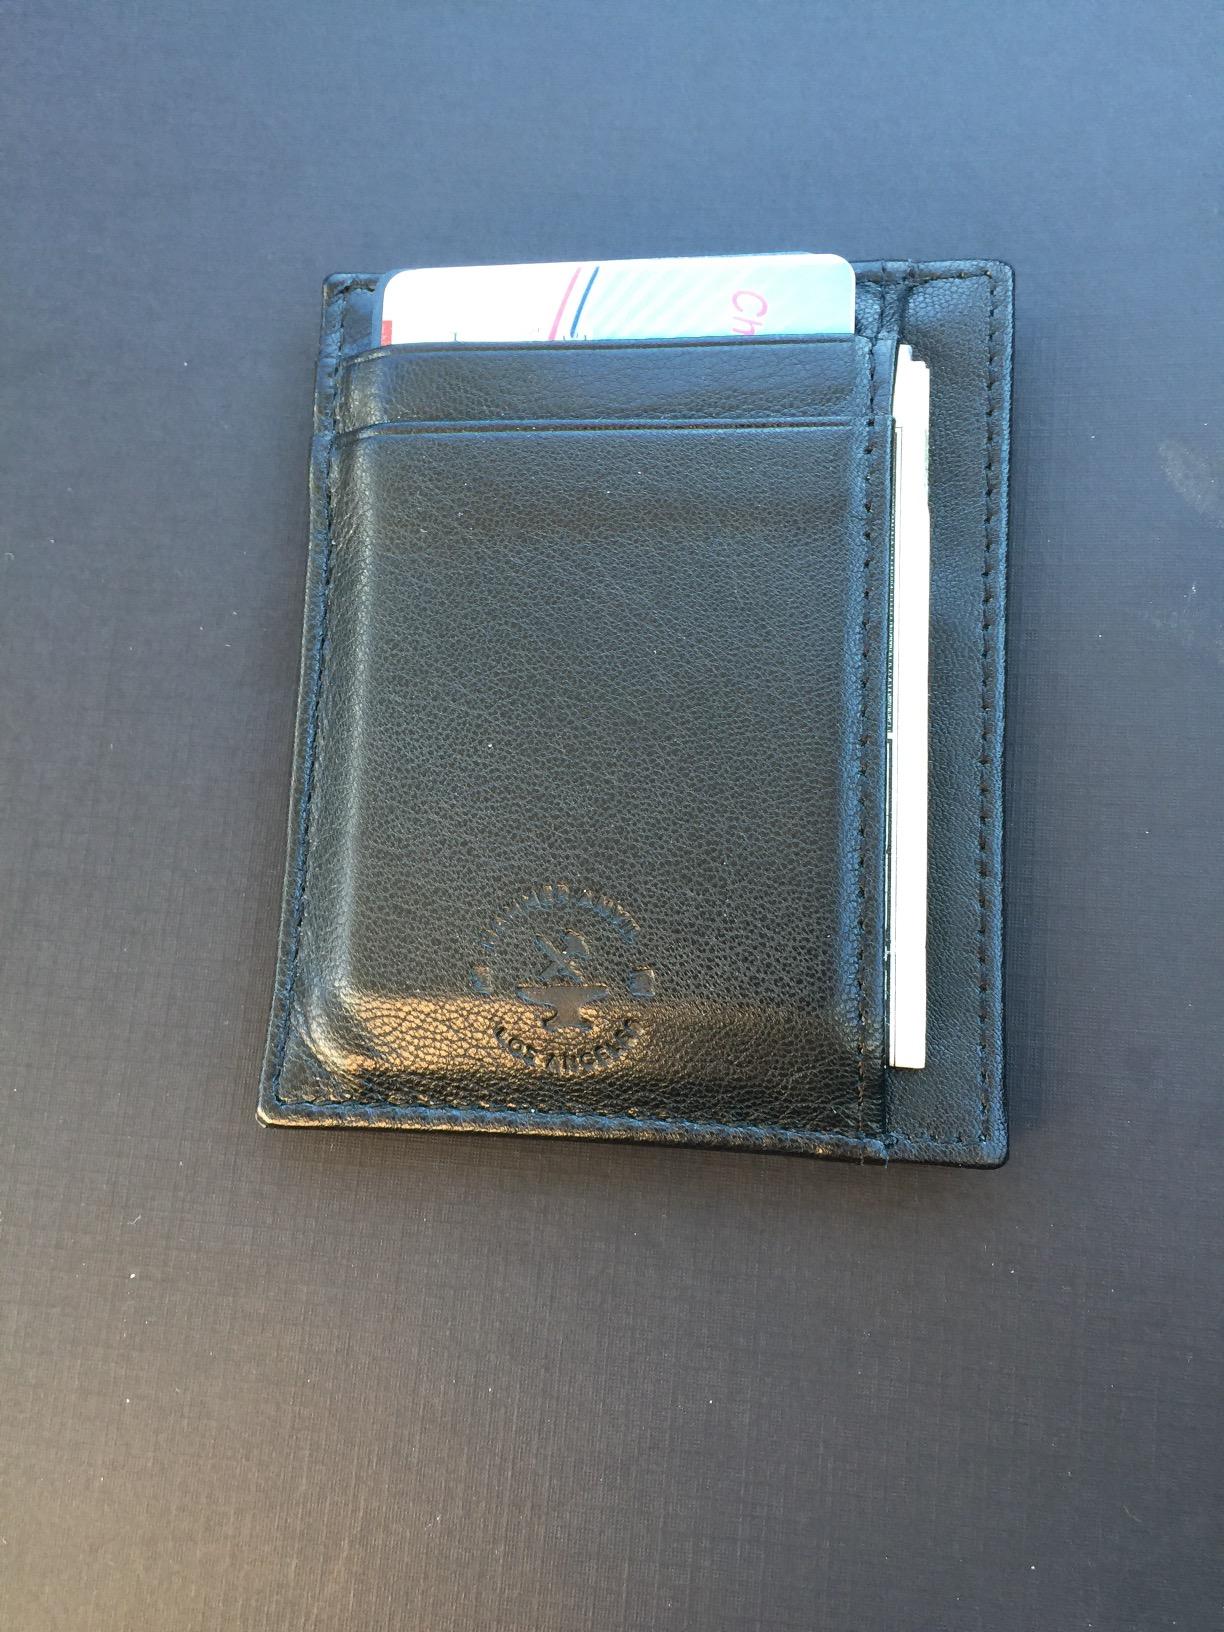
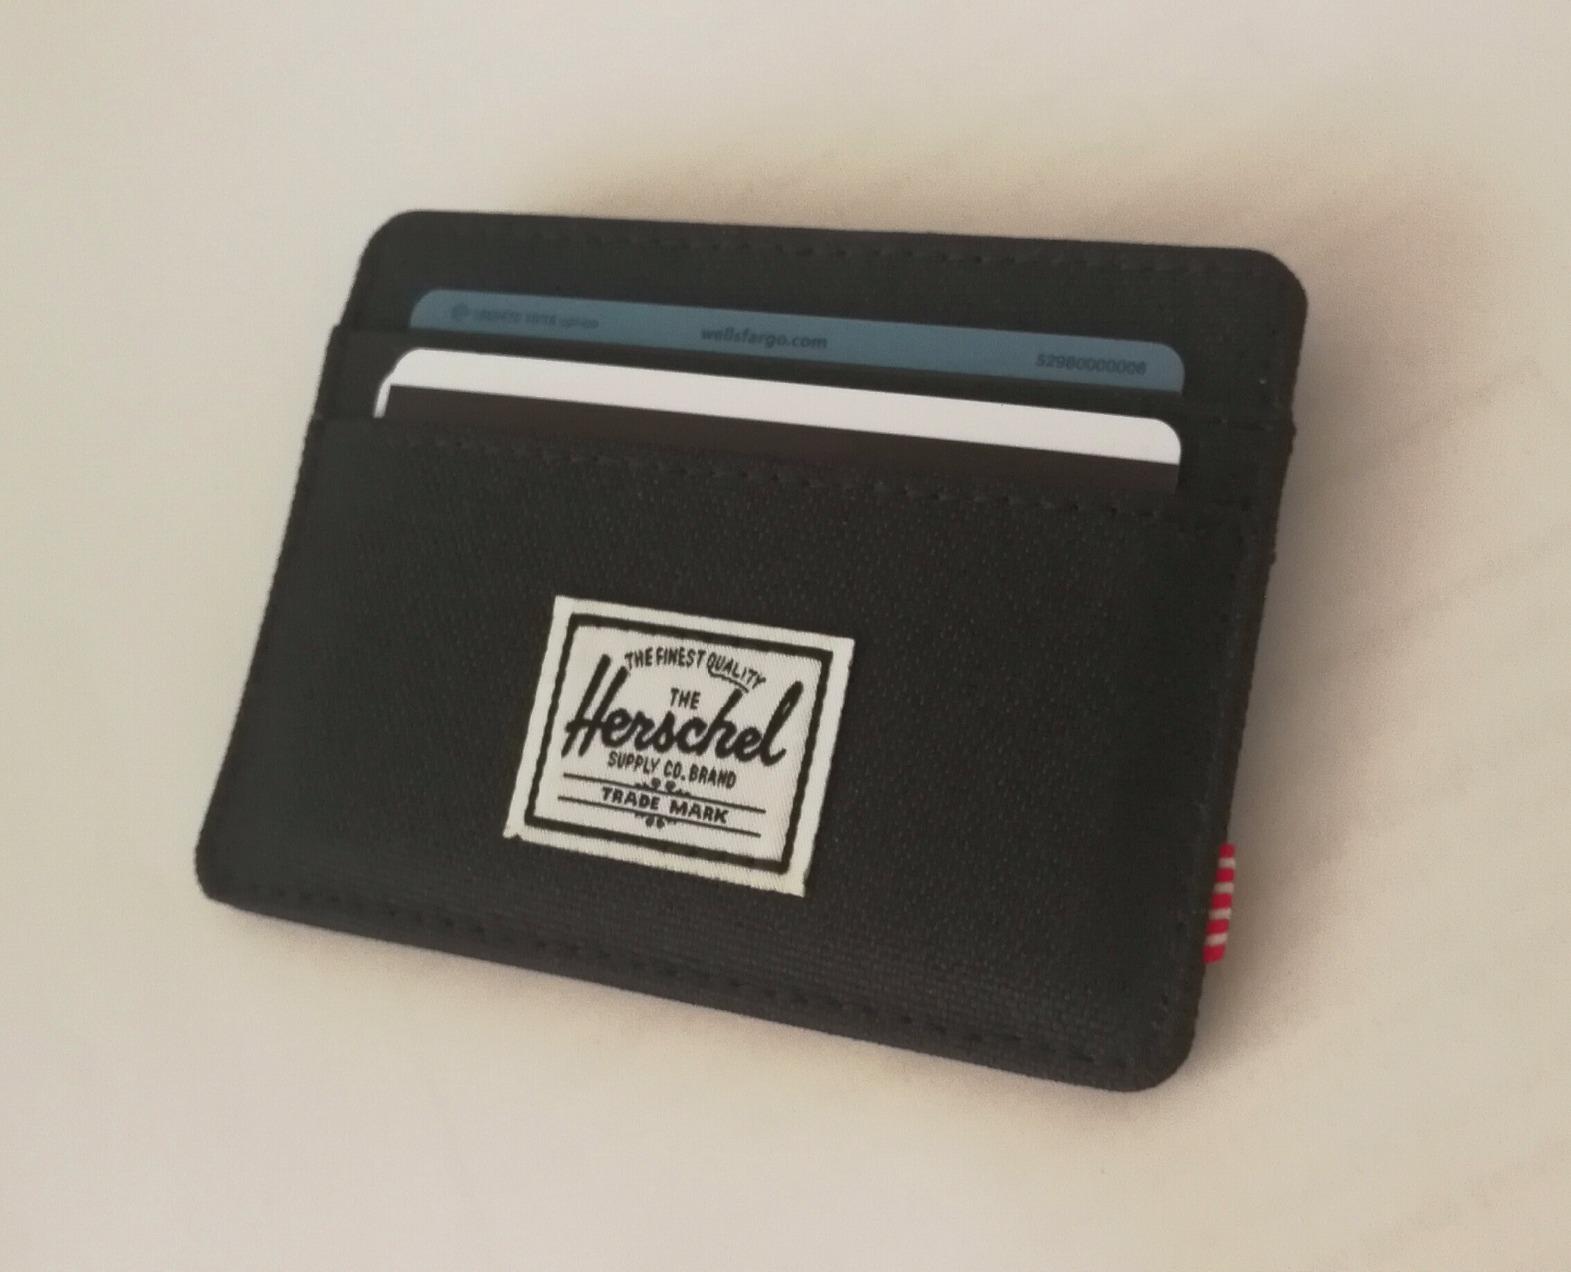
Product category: accessories_wallet
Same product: no